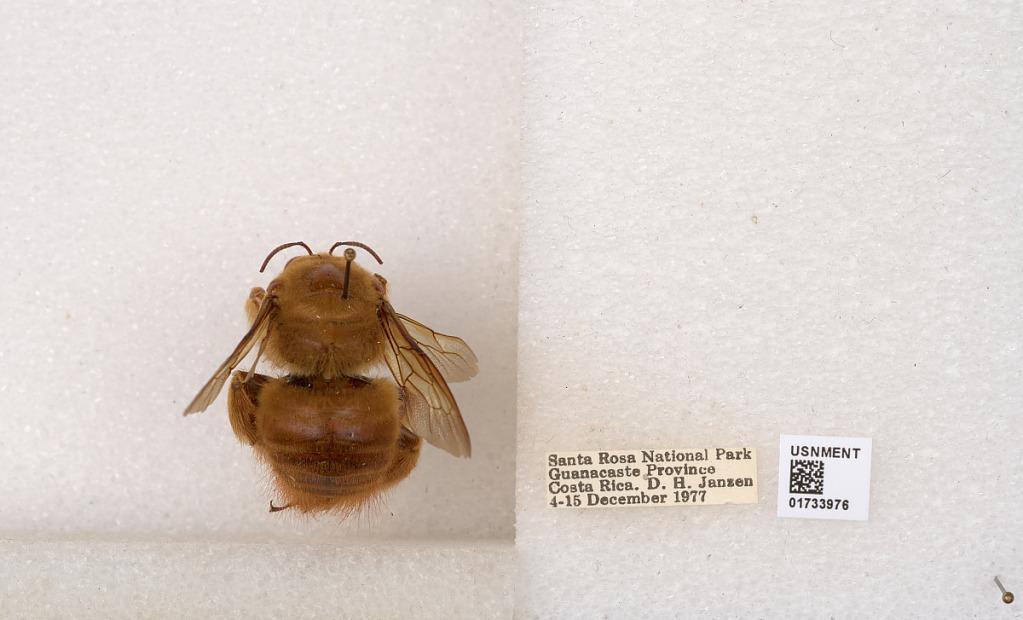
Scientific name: Xylocopa (Megaxylocopa) fimbriata Fabricius
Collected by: D. Janzen
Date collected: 1977-12-4
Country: Costa Rica
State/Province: Provincia de Guanacaste
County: La Cruz
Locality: Santa Rosa National Park